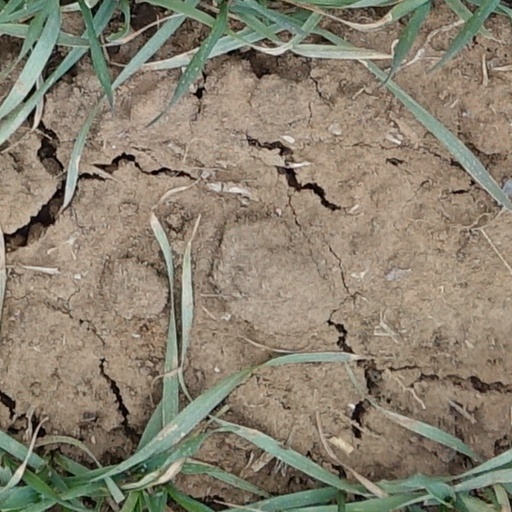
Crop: wheat